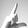
ASL letter: L